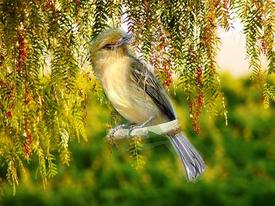
Bird species: Yellow_bellied_Flycatcher
Bird type: landbird
Background: land